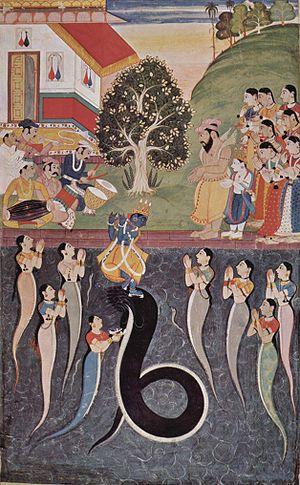
La déesse serpent est une divinité chthonienne de la civilisation minoenne. Des figurines datant d'environ -1600 ont été retrouvées grâce à des fouilles archéologiques à Knossos, en Crète, représentant des déesses et le terme « déesse serpent » est donc utilisé pour désigner la divinité représentée.